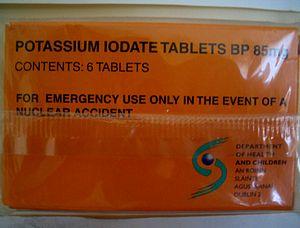
L'iodate de potassium est un composé inorganique de formule chimique KIO₃.